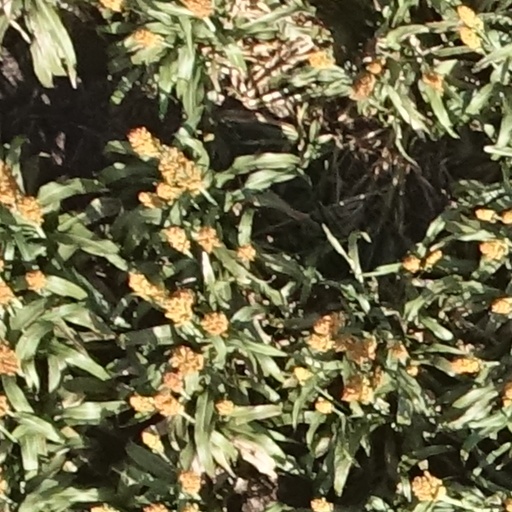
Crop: sorghum